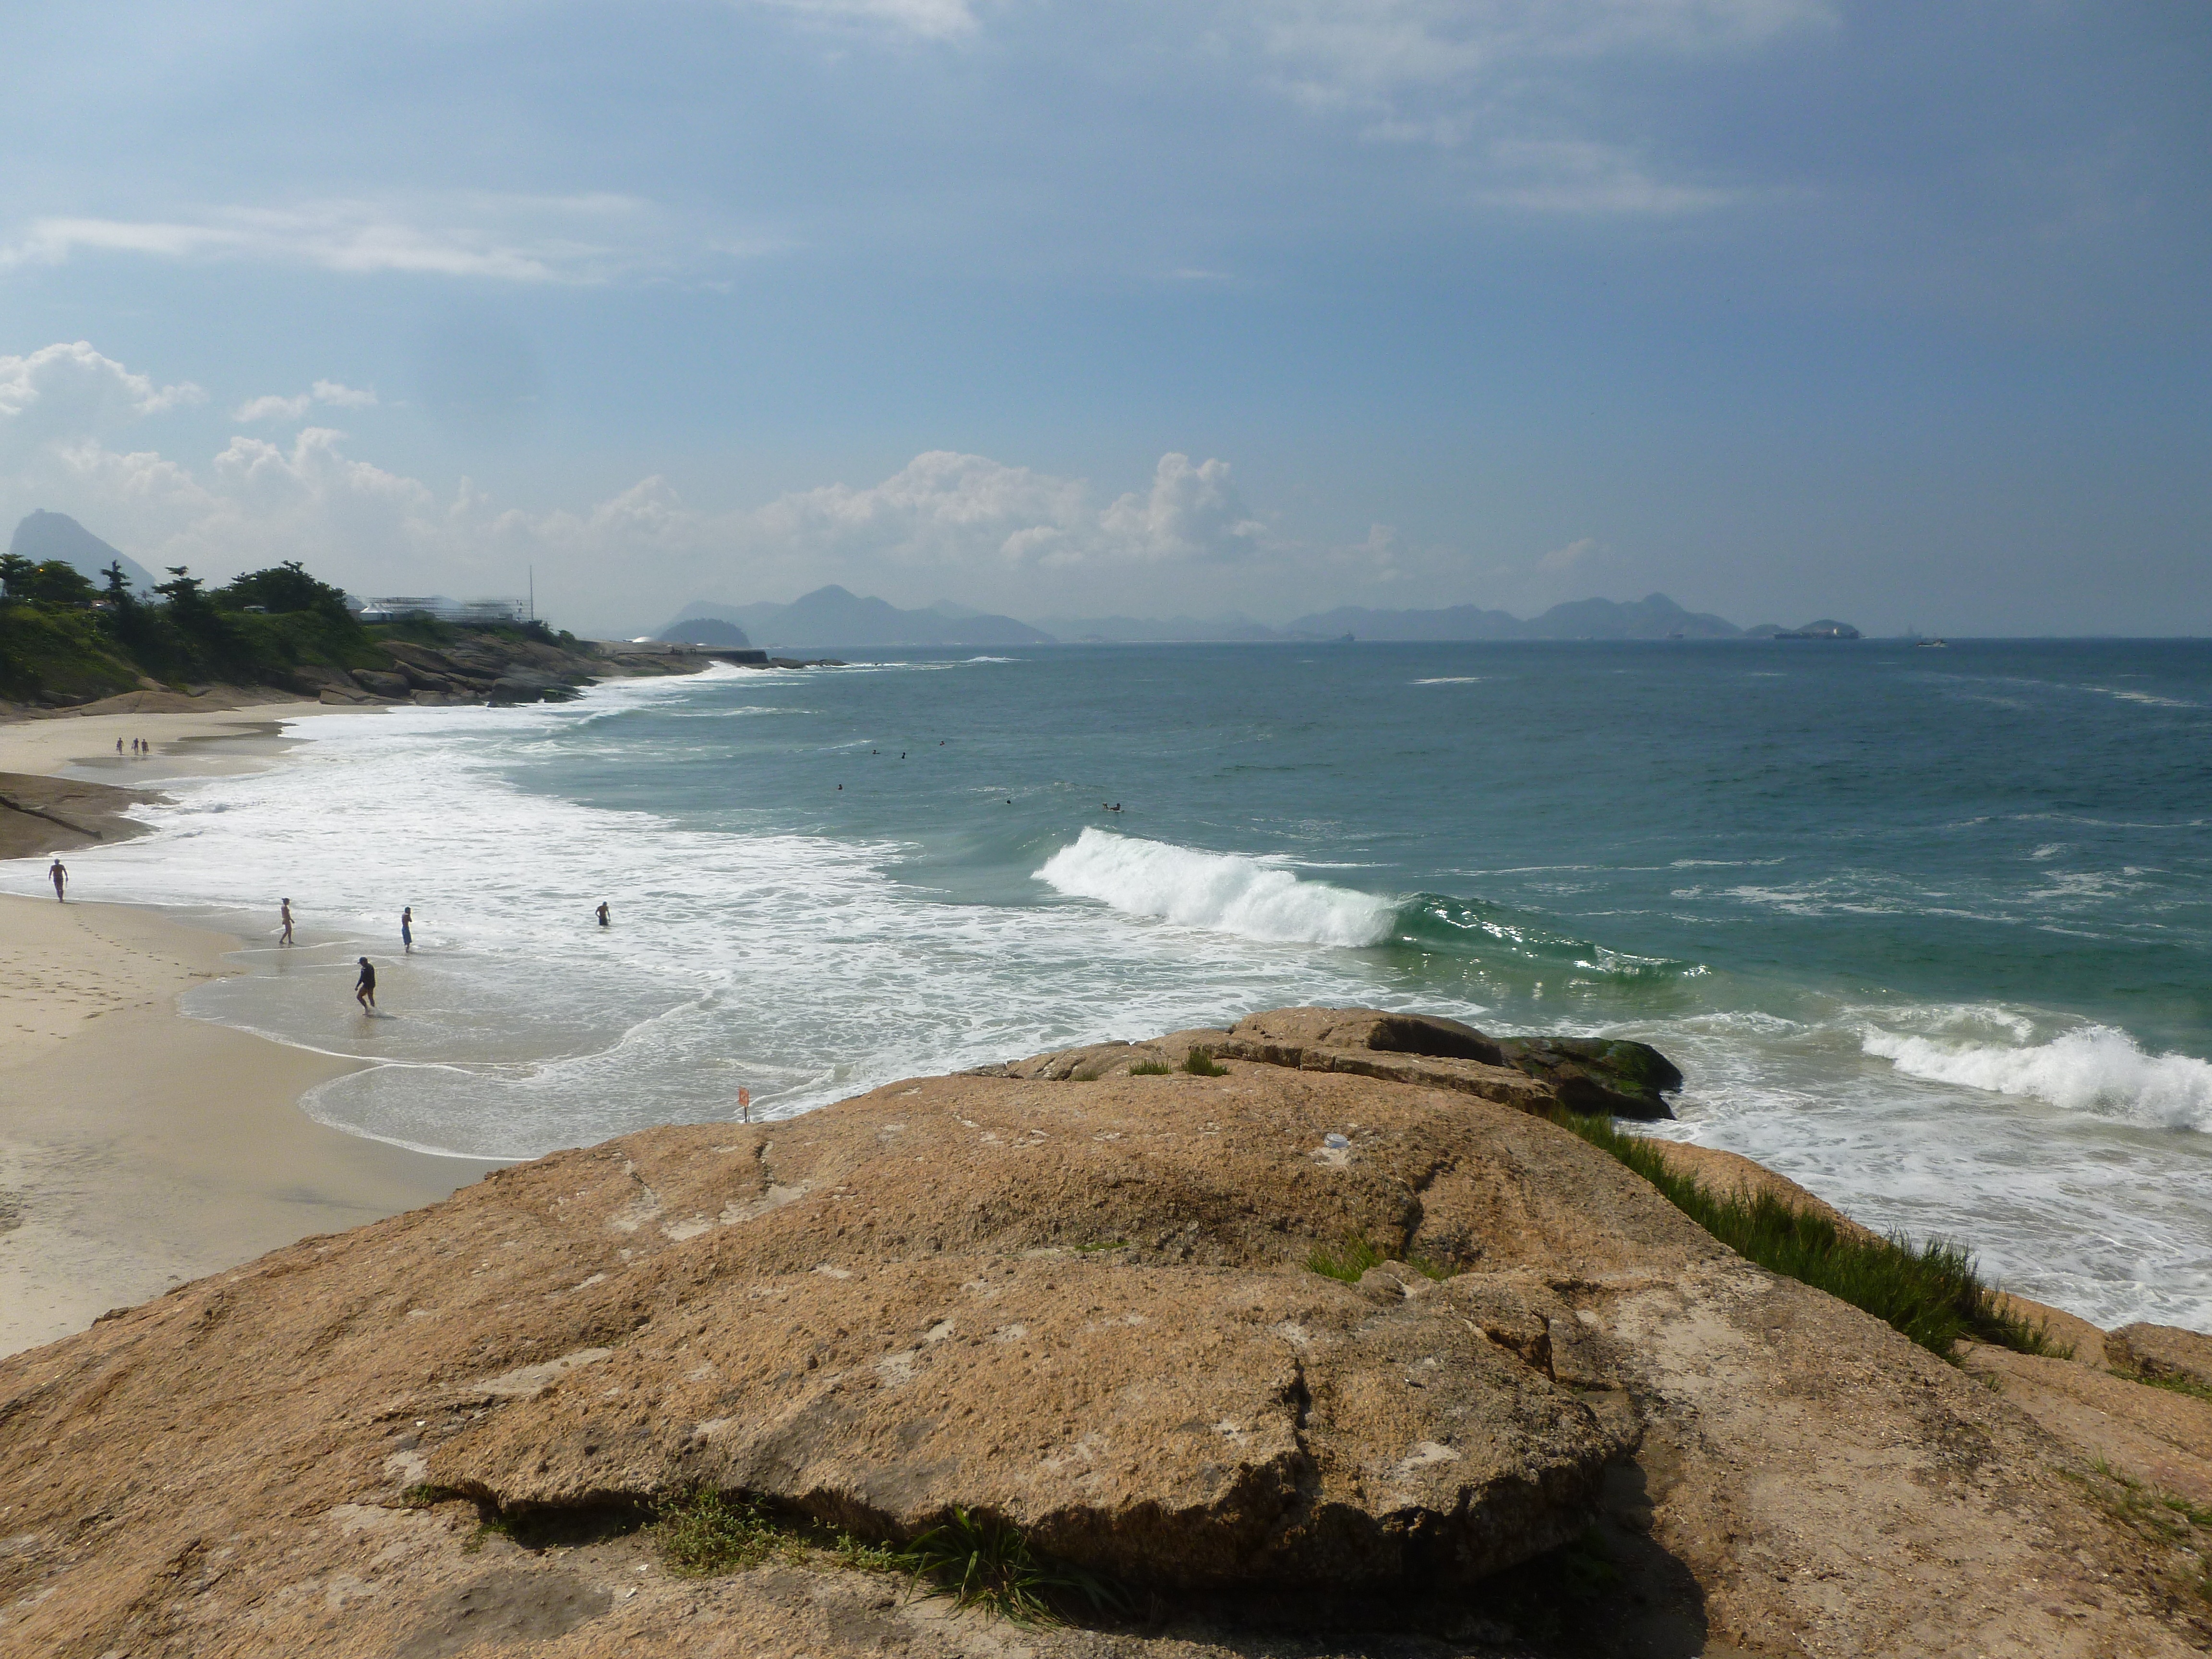
beach, landscape, sea, coast, nature, rock, ocean, horizon, shore, wave, tide, vacation, cliff, seaside, cove, paradise, pebble, seascape, storm, holiday, bay, romantic, rest, tourism, terrain, body of water, blue sky, white sand, rocks, shells, hills, stones, waves, relaxation, algae, mountains, maritime, sandy beach, cape, deserted beach, tropical island, lande, wild coast, white clouds, wind wave